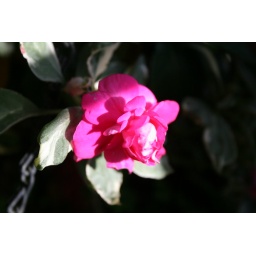
A beautiful pink impatien bloom as seen in my bay window this afternoon.